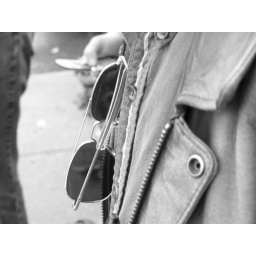
my grandfather's glasses tucked in his shirt